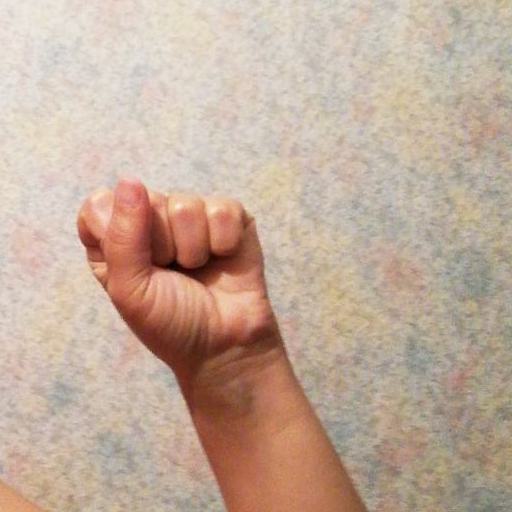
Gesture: fist